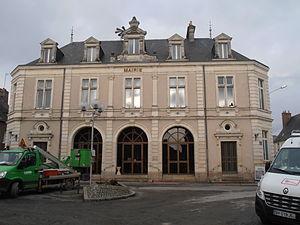
La mairie de Noyen
Noyen-sur-Sarthe est une commune française, située dans le département de la Sarthe en région Pays de la Loire, peuplée de 2 611 habitants.